Embraer EMB 314 Super Tucano

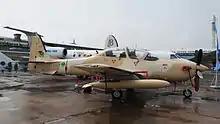
Mauritania Air Force A-29B Super Tucano at Paris Air Show 2013

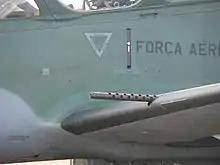
Each wing can be loaded with 200 rounds for the FN Herstal M3P 12.7 mm (.50 in) machine gun, which has a firing rate of up to 1,100 rounds per minute.

Embraer announced on 2 April 2025 that Panama has chosen the Super Tucano for the surveillance of their air space.